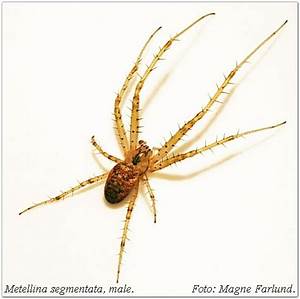
Label: spider